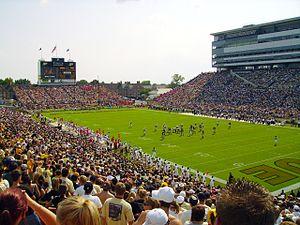
Le Ross-Ade Stadium est un stade de football américain situé sur le campus de l'Université Purdue à West Lafayette en Indiana. Depuis 1924, ses locataires sont les Purdue Boilermakers. Sa capacité est de 62 500 places.
Boilermakers de Purdue sont un club omnisports universitaire de l'Université Purdue, dans l'Indiana, aux États-Unis. Les équipes des Boilermakers participent aux compétitions universitaires organisées par la National Collegiate Athletic Association. Purdue fait partie de la Big Ten Conference.